Mark Begich

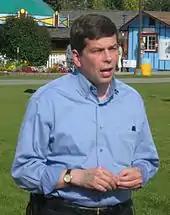
Begich campaigning at Pioneer Park in Fairbanks in September 2008

Begich ran unsuccessfully for mayor in 1994 against Rick Mystrom, and in 2000 against then-Assemblyman George Wuerch. In the 2003 mayoral race he narrowly defeated both Mystrom and Wuerch, earning only 11 votes over the number needed to win without a runoff, in accordance with a simultaneously approved law decreasing the threshold needed to avoid such a runoff election from 50 to 45 percent. He was re-elected in April 2006, winning against local advertising and radio personality Jack Frost. Although the office is officially nonpartisan, Begich was the first Democrat to be elected Mayor of the Municipality of Anchorage since Tony Knowles.